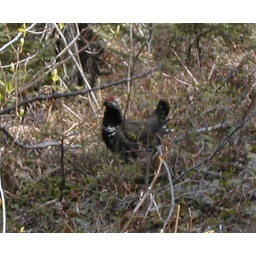
May, 2005, Clark Lake Road two-track. First spotted by Mark Linardi. Both male and female present and male was displaying.